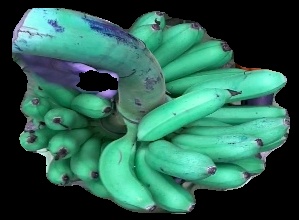
Variety: rasbale
Grade: grade1